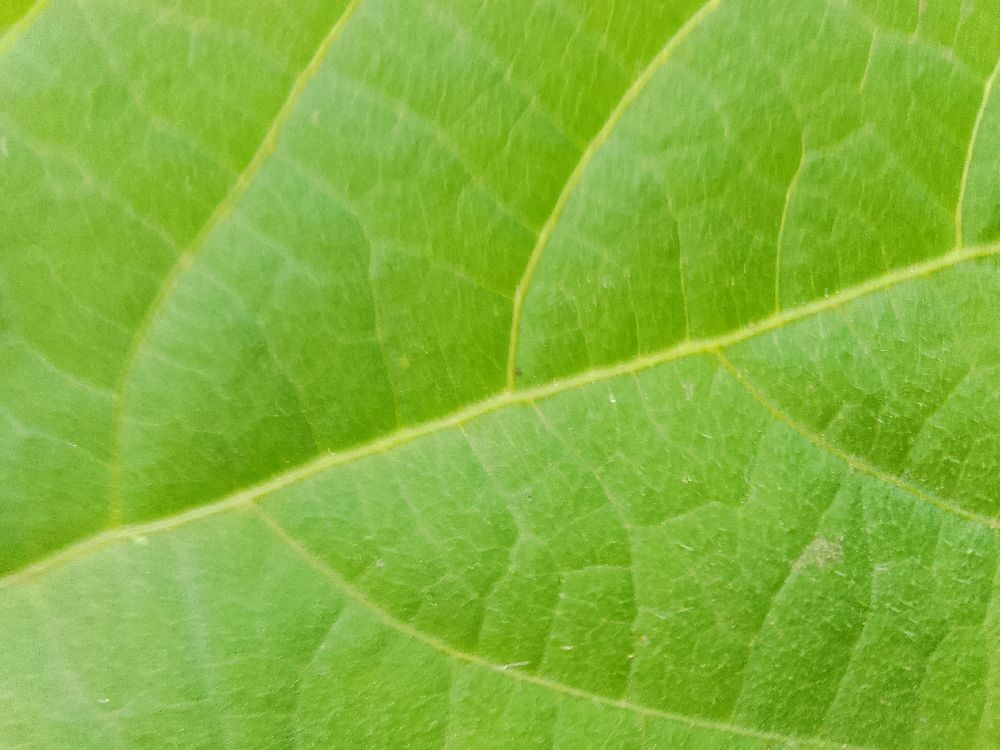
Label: healthy